The Fortunate Pilgrim

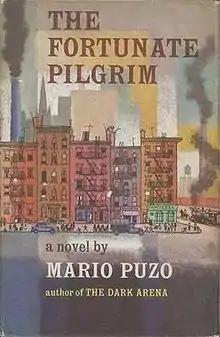
First edition

Mario Puzo considered the novel his finest, most poetic, and literary work. In one of his last interviews he stated that he was saddened by the fact that "The Godfather", a fiction he never liked, outshone the novel based on his mother's honest immigrant struggle for respectability in America and her courage and filial love.